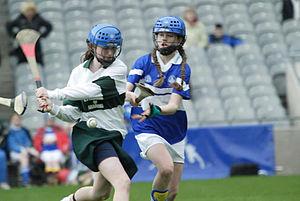
Le camogie est un sport collectif gaélique. Il s'agit de la variante féminine du hurling.